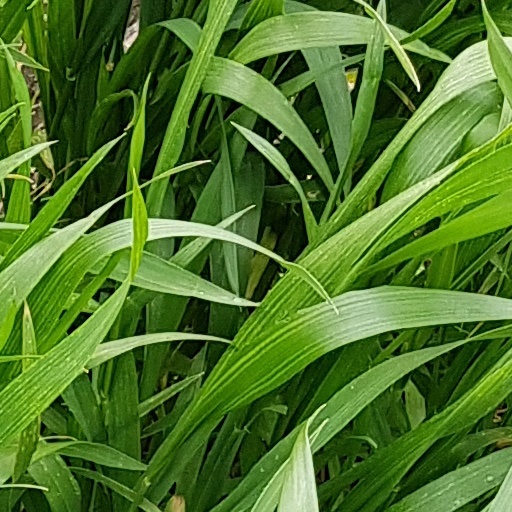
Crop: wheat